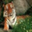
Label: tiger